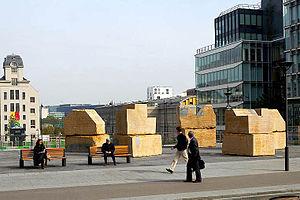
Hommage à Charlie Parker (2007), Paris
Hommage à Charlie Parker est une œuvre du sculpteur français Alain Kirili située à Paris, en France. Créée en 2007, il s'agit d'une installation dédiée au musicien de jazz Charlie Parker.
Alain Kirili est un artiste, connu pour ses sculptures post-minimalistes et abstraites en fer forgé et pour ses sculptures publiques monumentales. Il a exposé ses œuvres régulièrement en Europe et aux États-Unis dans des musées, galeries et espaces publics. Différents historiens d’art français et américains tels que Thierry Dufrêne, Robert C. Morgan, Robert Rosenblum et Kirk Varnedoe ont publié des textes critiques à propos de ses sculptures. Alain Kirili vit et travaille entre Paris et New York.